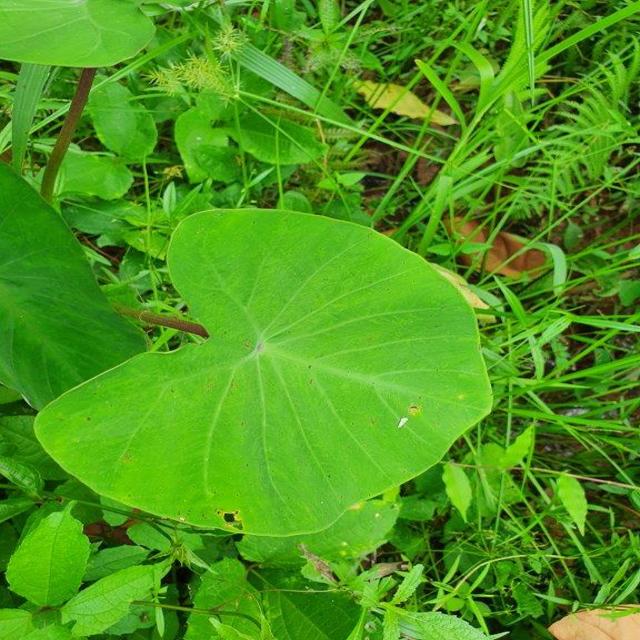
Label: Healthy